George Mallory

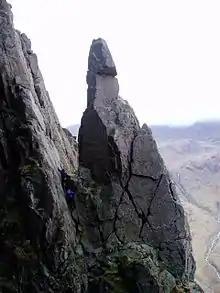
"Napes Needle" on Great Gable

Mallory's first rock climbing experience in England transpired during a nine-day excursion to the Lake District in September 1908 with Geoffrey Keynes, Harry Gibson, and Harold Porter. Their initial climb was "Kern Knotts Crack" on Great Gable, which is graded 5.5. The following day they climbed "Napes Needle", a rock pinnacle on Great Gable, at , graded approximately 5.5. Also on Great Gable, they climbed "Eagle's Nest Ridge Direct," graded approximately 5.8. They accomplished a successful ascent of "North Climb" on Pillar Rock, graded YDS 5.6.